Carry On Sergeant

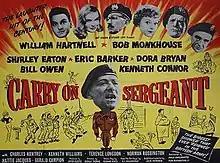
Original UK quad poster

Carry On Sergeant is a 1958 British comedy film about national service starring William Hartnell, Bob Monkhouse and Eric Barker; it is the first in the series of "Carry On" films, with 31 entries released from 1958 to 1992. The film was based on a play "The Bull Boys" by R. F. Delderfield and was adapted into a script by Norman Hudis with John Antrobus contributing additional material and replacing the conscripted ballet dancers of the novel with a married couple. It was directed by Gerald Thomas and produced by Peter Rogers, a partnership which would last until 1978. Actors in this film, who went on to be part of the regular team in the series, were Kenneth Williams, Charles Hawtrey, Hattie Jacques, Kenneth Connor and Terry Scott. The film was followed by "Carry On Nurse" (1959).